Winchester

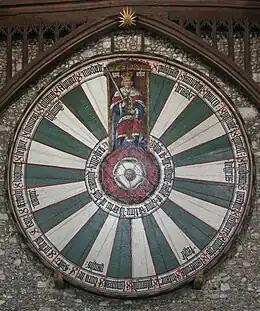
The Winchester Round Table in the Great Hall of Winchester Castle

The city walls were originally built in the Roman period covering an area of around , and were rebuilt and expanded in sections over time. A large portion of the city walls, built on Roman foundations, were demolished in the 18th and 19th centuries as they fell into ruin and the gates became a barrier to traffic and a danger to pedestrians, with only a small portion of the original Roman wall itself surviving. Of the six gates (North, South, East, West, Durn, and King's Gates), only the Kingsgate and Westgate survive, with sections of the walls remaining around the two gates and near the ruins of Wolvesey Castle.